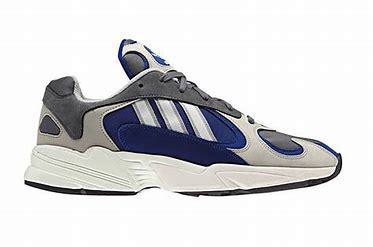
Brand: Adidas
Model: Yung 1